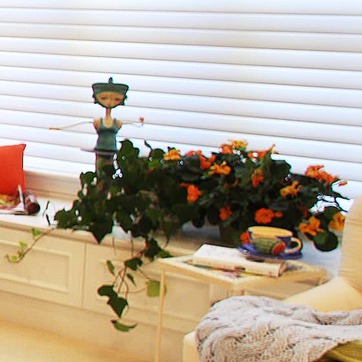
Material: foliage